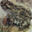
Label: frog